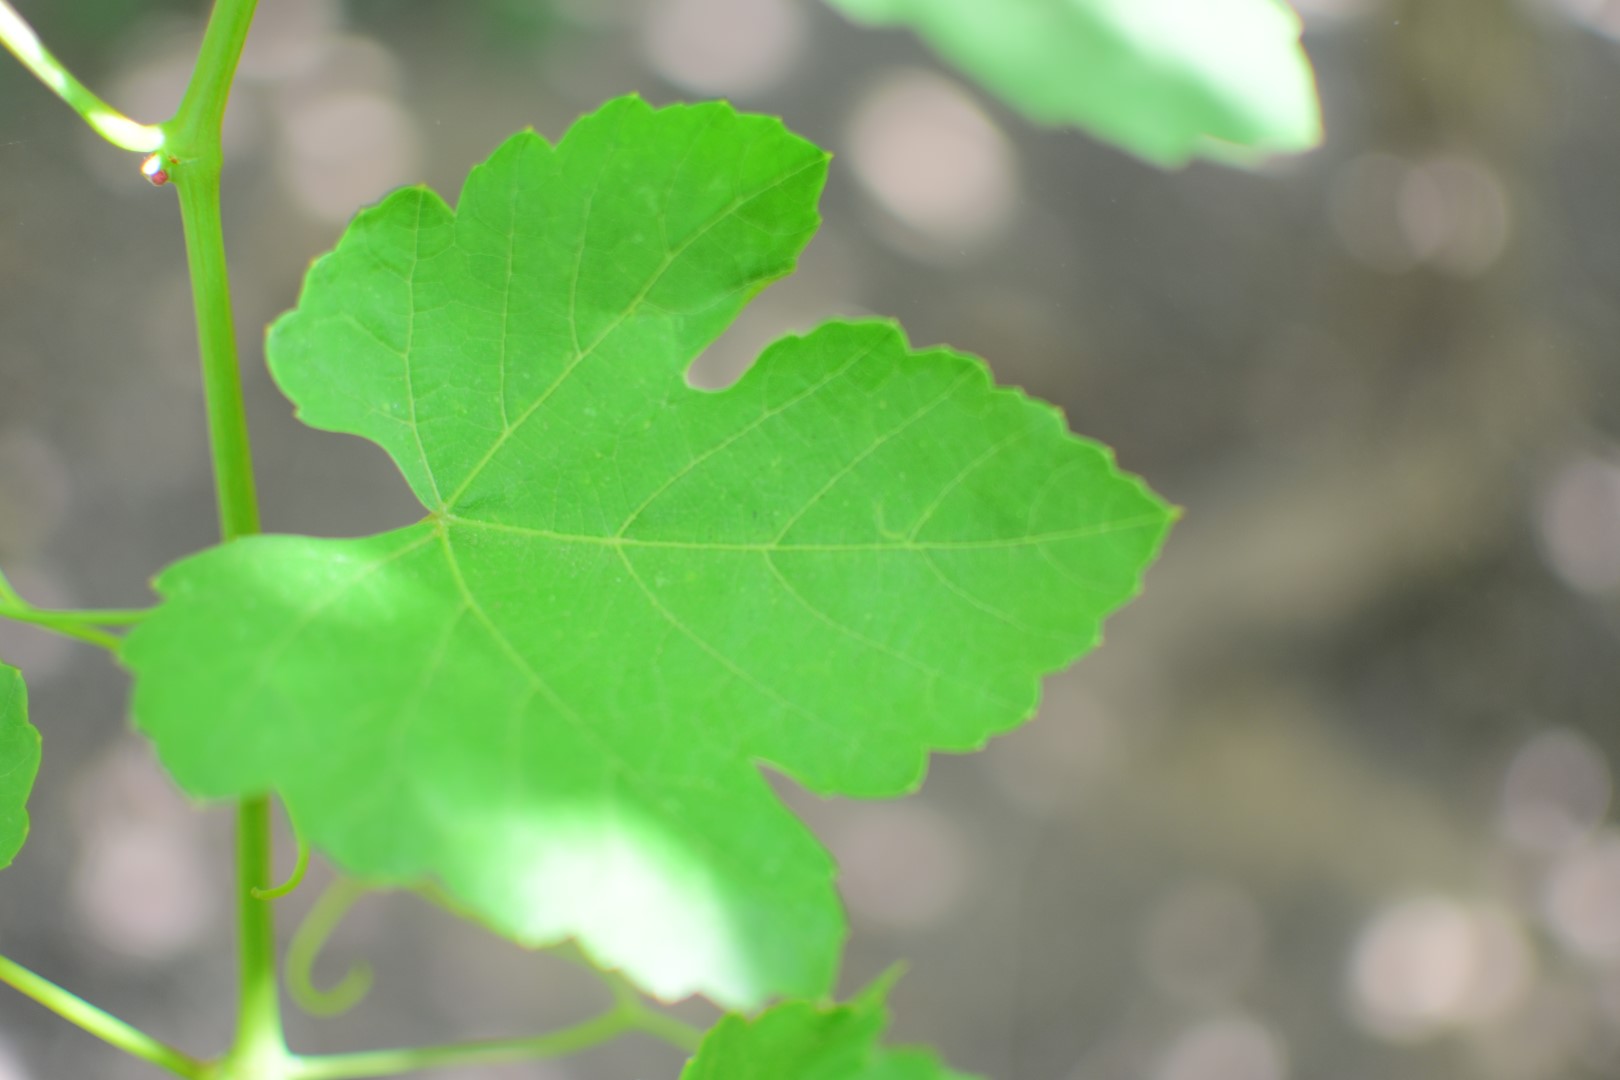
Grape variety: Shdah